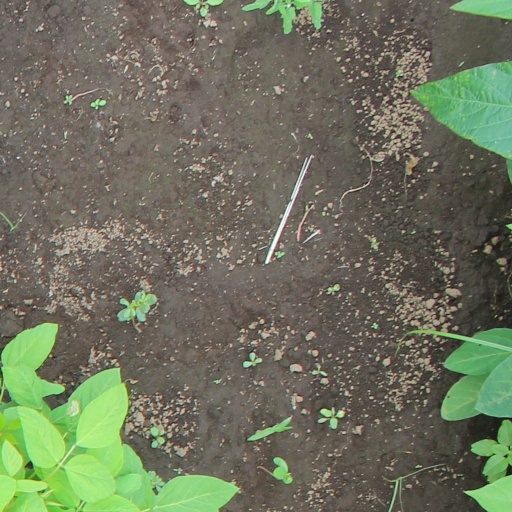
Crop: soybean